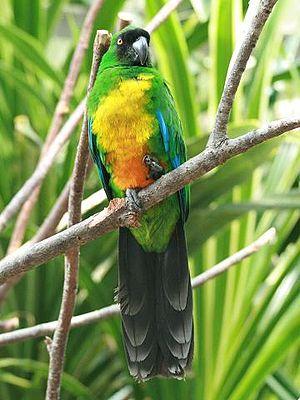
La Perruche masquée est une espèce d'oiseaux appartenant à la famille des Psittacidae.